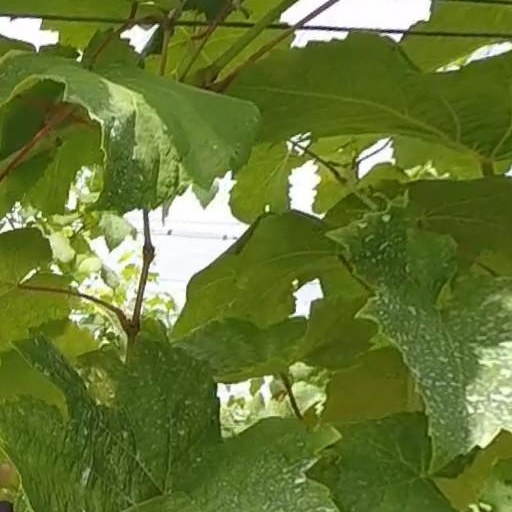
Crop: grape